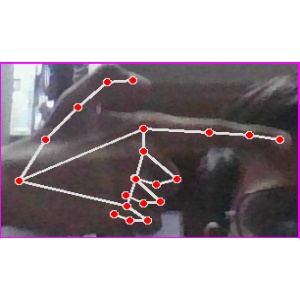
अक्षर: ब